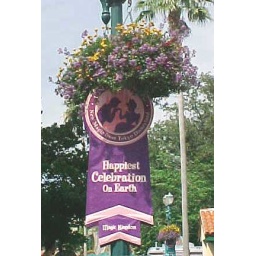
I like the basket of flowers above it as well.